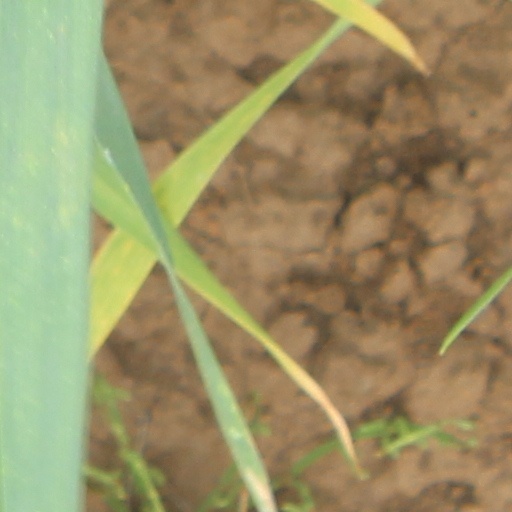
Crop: wheat